Ghulam Ishaq Khan Institute of Engineering Sciences and Technology

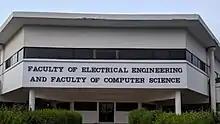
Faculty of Computer Science and Electrical Engineering building

The Faculty offers a 4-year Bachelor's in Engineering Sciences which encompasses some of the modern fields of engineering such as: